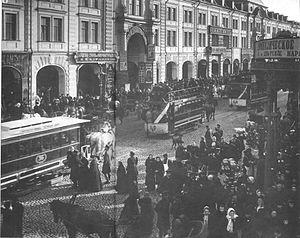
La rue Sadovaïa, ou rue des Jardins, est une rue prestigieuse du centre historique de Saint-Pétersbourg. Percée en 1710, elle est bordée d'anciens hôtels particuliers et d'immeubles de rapport. Elle s'étend sur 4 376 mètres.